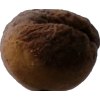
Label: peach